Rhyl Miniature Railway

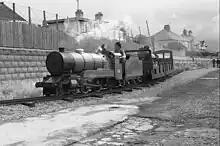
"Michael" with a short train in 1978.

Work on the railway began in December 1910 when it was surveyed by Henry Greenly, to whom permission was given to start work in March 1911, and the railway opened to the public on 1 May 1911. The railway proved to be a great success in its first year. The railway was originally operated using a single Bassett-Lowke Class 10 Atlantic and 6 Bassett-Lowke carriages. In 1913 it was decided to buy a second Class 10 and the "cars de luxe" were built in the company's workshop. In 1920 the decision was taken to replace the two Class 10 with something more powerful due to them being stretched to their limits during peak season. The resulting engine was the first of the "Albion" locomotives.